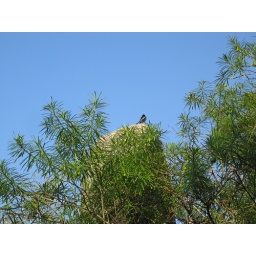
Swallow in the blue sky